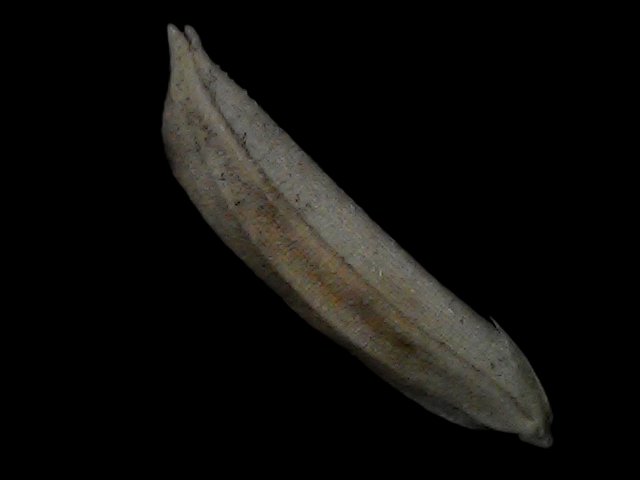
Rice variety: Bd57